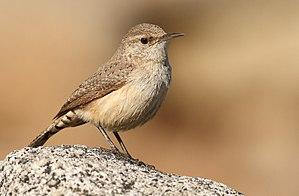
Cette liste des oiseaux au Canada provient de Bird Checklists of the World en date du mois de juillet 2018.
Cette liste des espèces d'oiseaux au Québec recense les taxons de ce groupe observés dans cette province du Canada. Elle provient de l'American Ornithologist Union en date du mois de janvier 2019. Elle comprend 470 espèces dont :